Kebaya

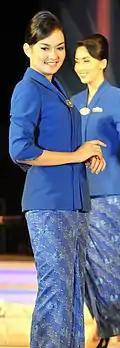
Garuda Indonesia flight attendant uniform in kebaya and kain batik

"Kebaya setengah tiang" is a traditional attire of Negeri Sembilan. It is known as "setengah tiang" (half-mast) because it is a little longer than a short kebaya, but not as long as a long kebaya. This style of kebaya has its origins from "kebaya panjang". The "kebaya panjang" was shortened to make it easier and comfortable for women to move while carrying out daily activities at home or outside. In the past, it was often used by women when they were at home, working in the fields or attending wedding ceremonies. Normally, it is paired with batik sarong. In the early 1950s, this style of kebaya was very popular and often styled at public gatherings. It has a "pola potongan sembilan", the hem of the blouse is straight and the front of the dress looks like a long kebaya. Differs from other kebayas, "kebaya setengah tiang" has bell-sleeves.